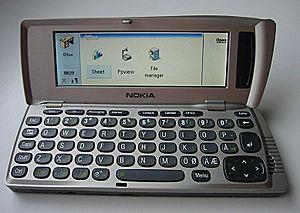
Le Nokia 9210 Communicator est la 3ᵉ génération de smartphones complet de la série Communicator de Nokia introduit en 2000. Il change fortement par rapport au Nokia 9110 surtout envers son écran interne qui est désormais en couleur, une nouvelle version de Symbian OS et son processeur ARM. Il a été un des premiers GSM qui peuvent envoyer des fax.